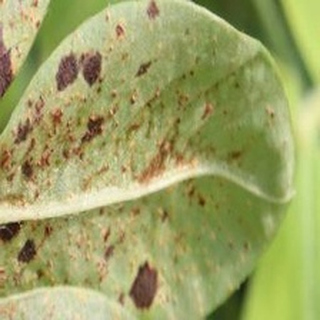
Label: groundnut_rust